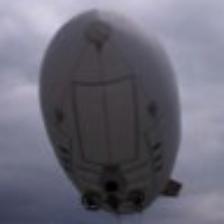
Label: NonHuman